Annelid

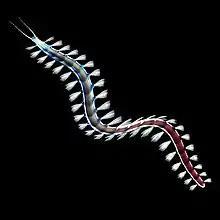
"Burgessochaeta setigera"

Since annelids are soft-bodied, their fossils are rare. Polychaetes' fossil record consists mainly of the jaws that some species had and the mineralized tubes that some secreted. Some Ediacaran fossils such as "Dickinsonia" in some ways resemble polychaetes, but the similarities are too vague for these fossils to be classified with confidence. The small shelly fossil "Cloudina", from , has been classified by some authors as an annelid, but by others as a cnidarian (i.e. in the phylum to which jellyfish and sea anemones belong). Until 2008 the earliest fossils widely accepted as annelids were the polychaetes "Canadia" and "Burgessochaeta", both from Canada's Burgess Shale, formed about in the Middle Cambrian. "Myoscolex", found in Australia and a little older than the Burgess Shale, was possibly an annelid. However, it lacks some typical annelid features and has features which are not usually found in annelids and some of which are associated with other phyla. Then Simon Conway Morris and John Peel reported "Phragmochaeta" from Sirius Passet, about , and concluded that it was the oldest annelid known to date. There has been vigorous debate about whether the Burgess Shale fossil "Wiwaxia" was a mollusc or an annelid. Polychaetes diversified in the early Ordovician, about . It is not until the early Ordovician that the first annelid jaws are found, thus the crown-group cannot have appeared before this date and probably appeared somewhat later. By the end of the Carboniferous, about , fossils of most of the modern mobile polychaete groups had appeared. Many fossil tubes look like those made by modern sessile polychaetes, but the first tubes clearly produced by polychaetes date from the Jurassic, less than . In 2012, a 508 million year old species of annelid found near the Burgess shale beds in British Columbia, "Kootenayscolex", was found that changed the hypotheses about how the annelid head developed. It appears to have bristles on its head segment akin to those along its body, as if the head simply developed as a specialized version of a previously generic segment.